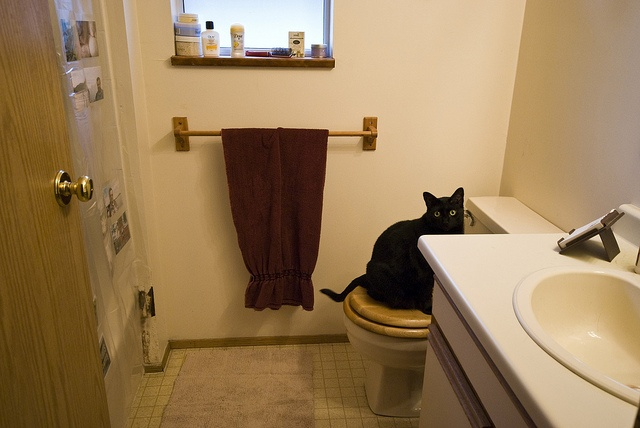
A black cat sitting on top of a wooden toilet seat.
A black cat sits on a toilet in a household bathroom.
A black cat that is sitting on a toilet.
A CAT IS SITTING ON THE TOILET WITH THE LID CLOSED
A black cat is sitting on the lid of a toilet in a bathroom.